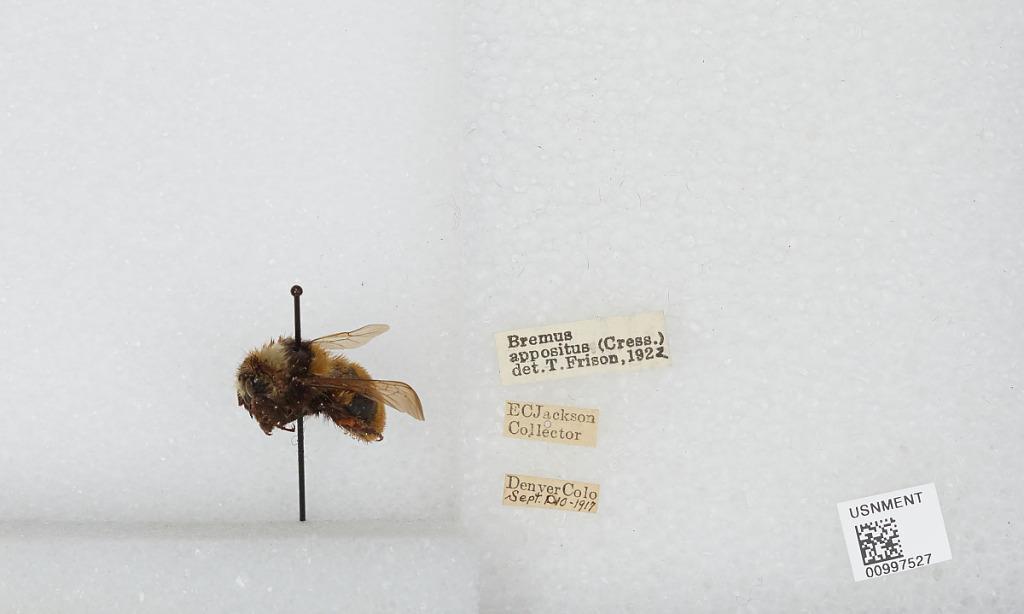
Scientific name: Bombus (Subterraneobombus) appositus Cresson
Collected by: E. Jackson
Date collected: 1917-9-1
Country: United States
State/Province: Colorado
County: Denver
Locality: Denver
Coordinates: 39.7619, -104.881